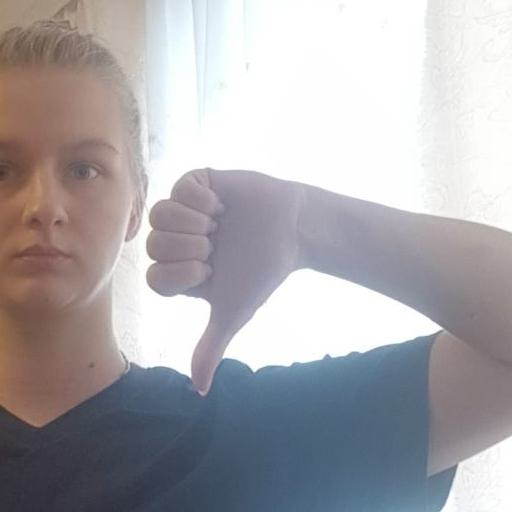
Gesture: dislike